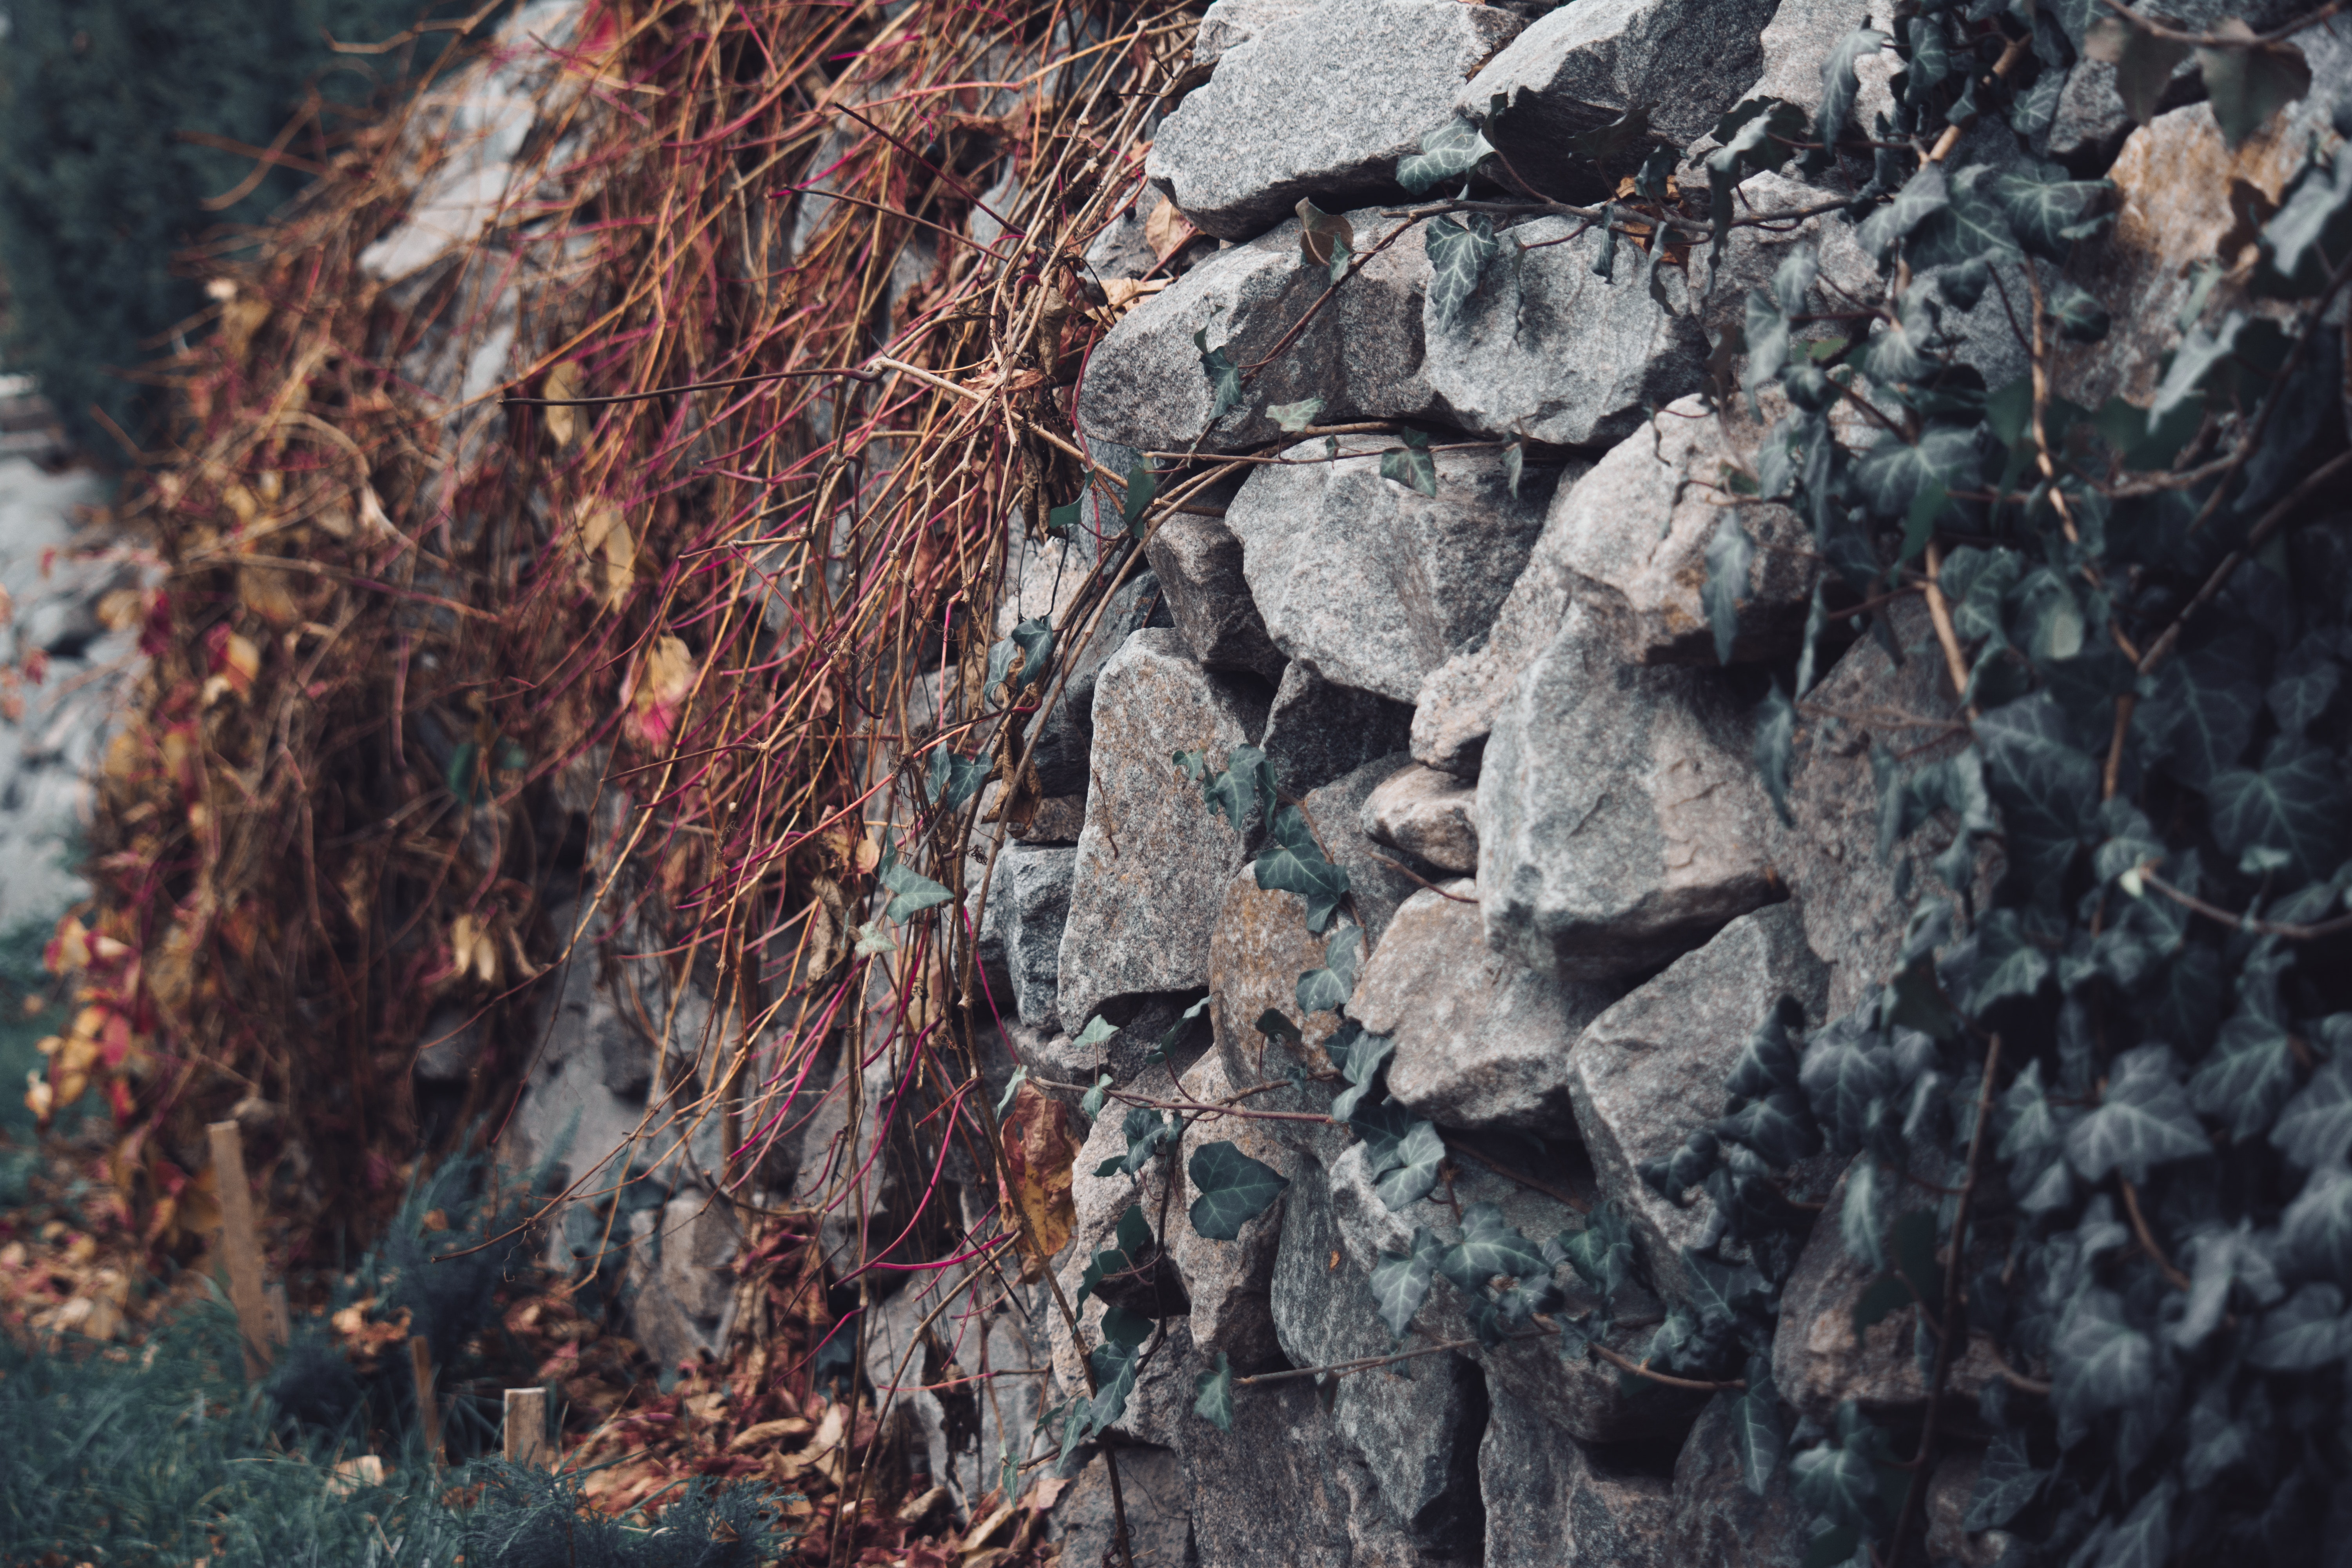
rock, tree, leaf, wall, geology, plant, bedrock, geological phenomenon, outcrop, wood, trunk